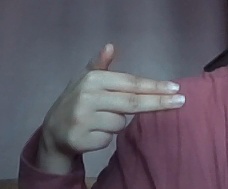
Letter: ghain